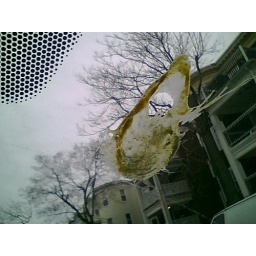
The car seems to have been attacked by either a really sick bird or a paintball